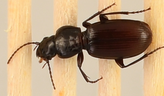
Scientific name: Pterostichus restrictus
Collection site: Niwot Ridge NEON (NIWO), plot NIWO_001